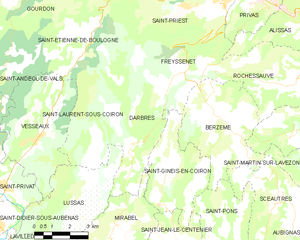
Carte des communes françaises: Darbres